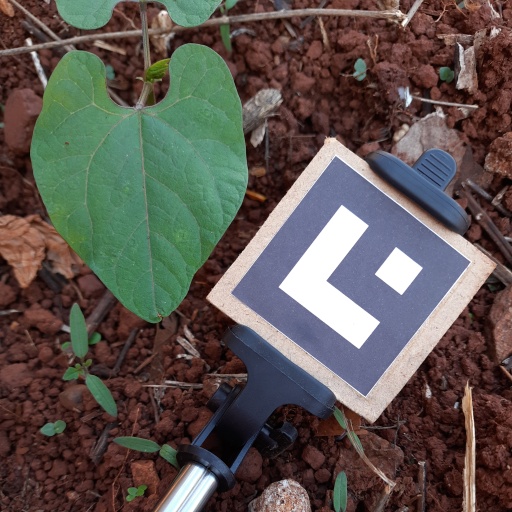
Observations: wavy surface, no eating holes, under shade